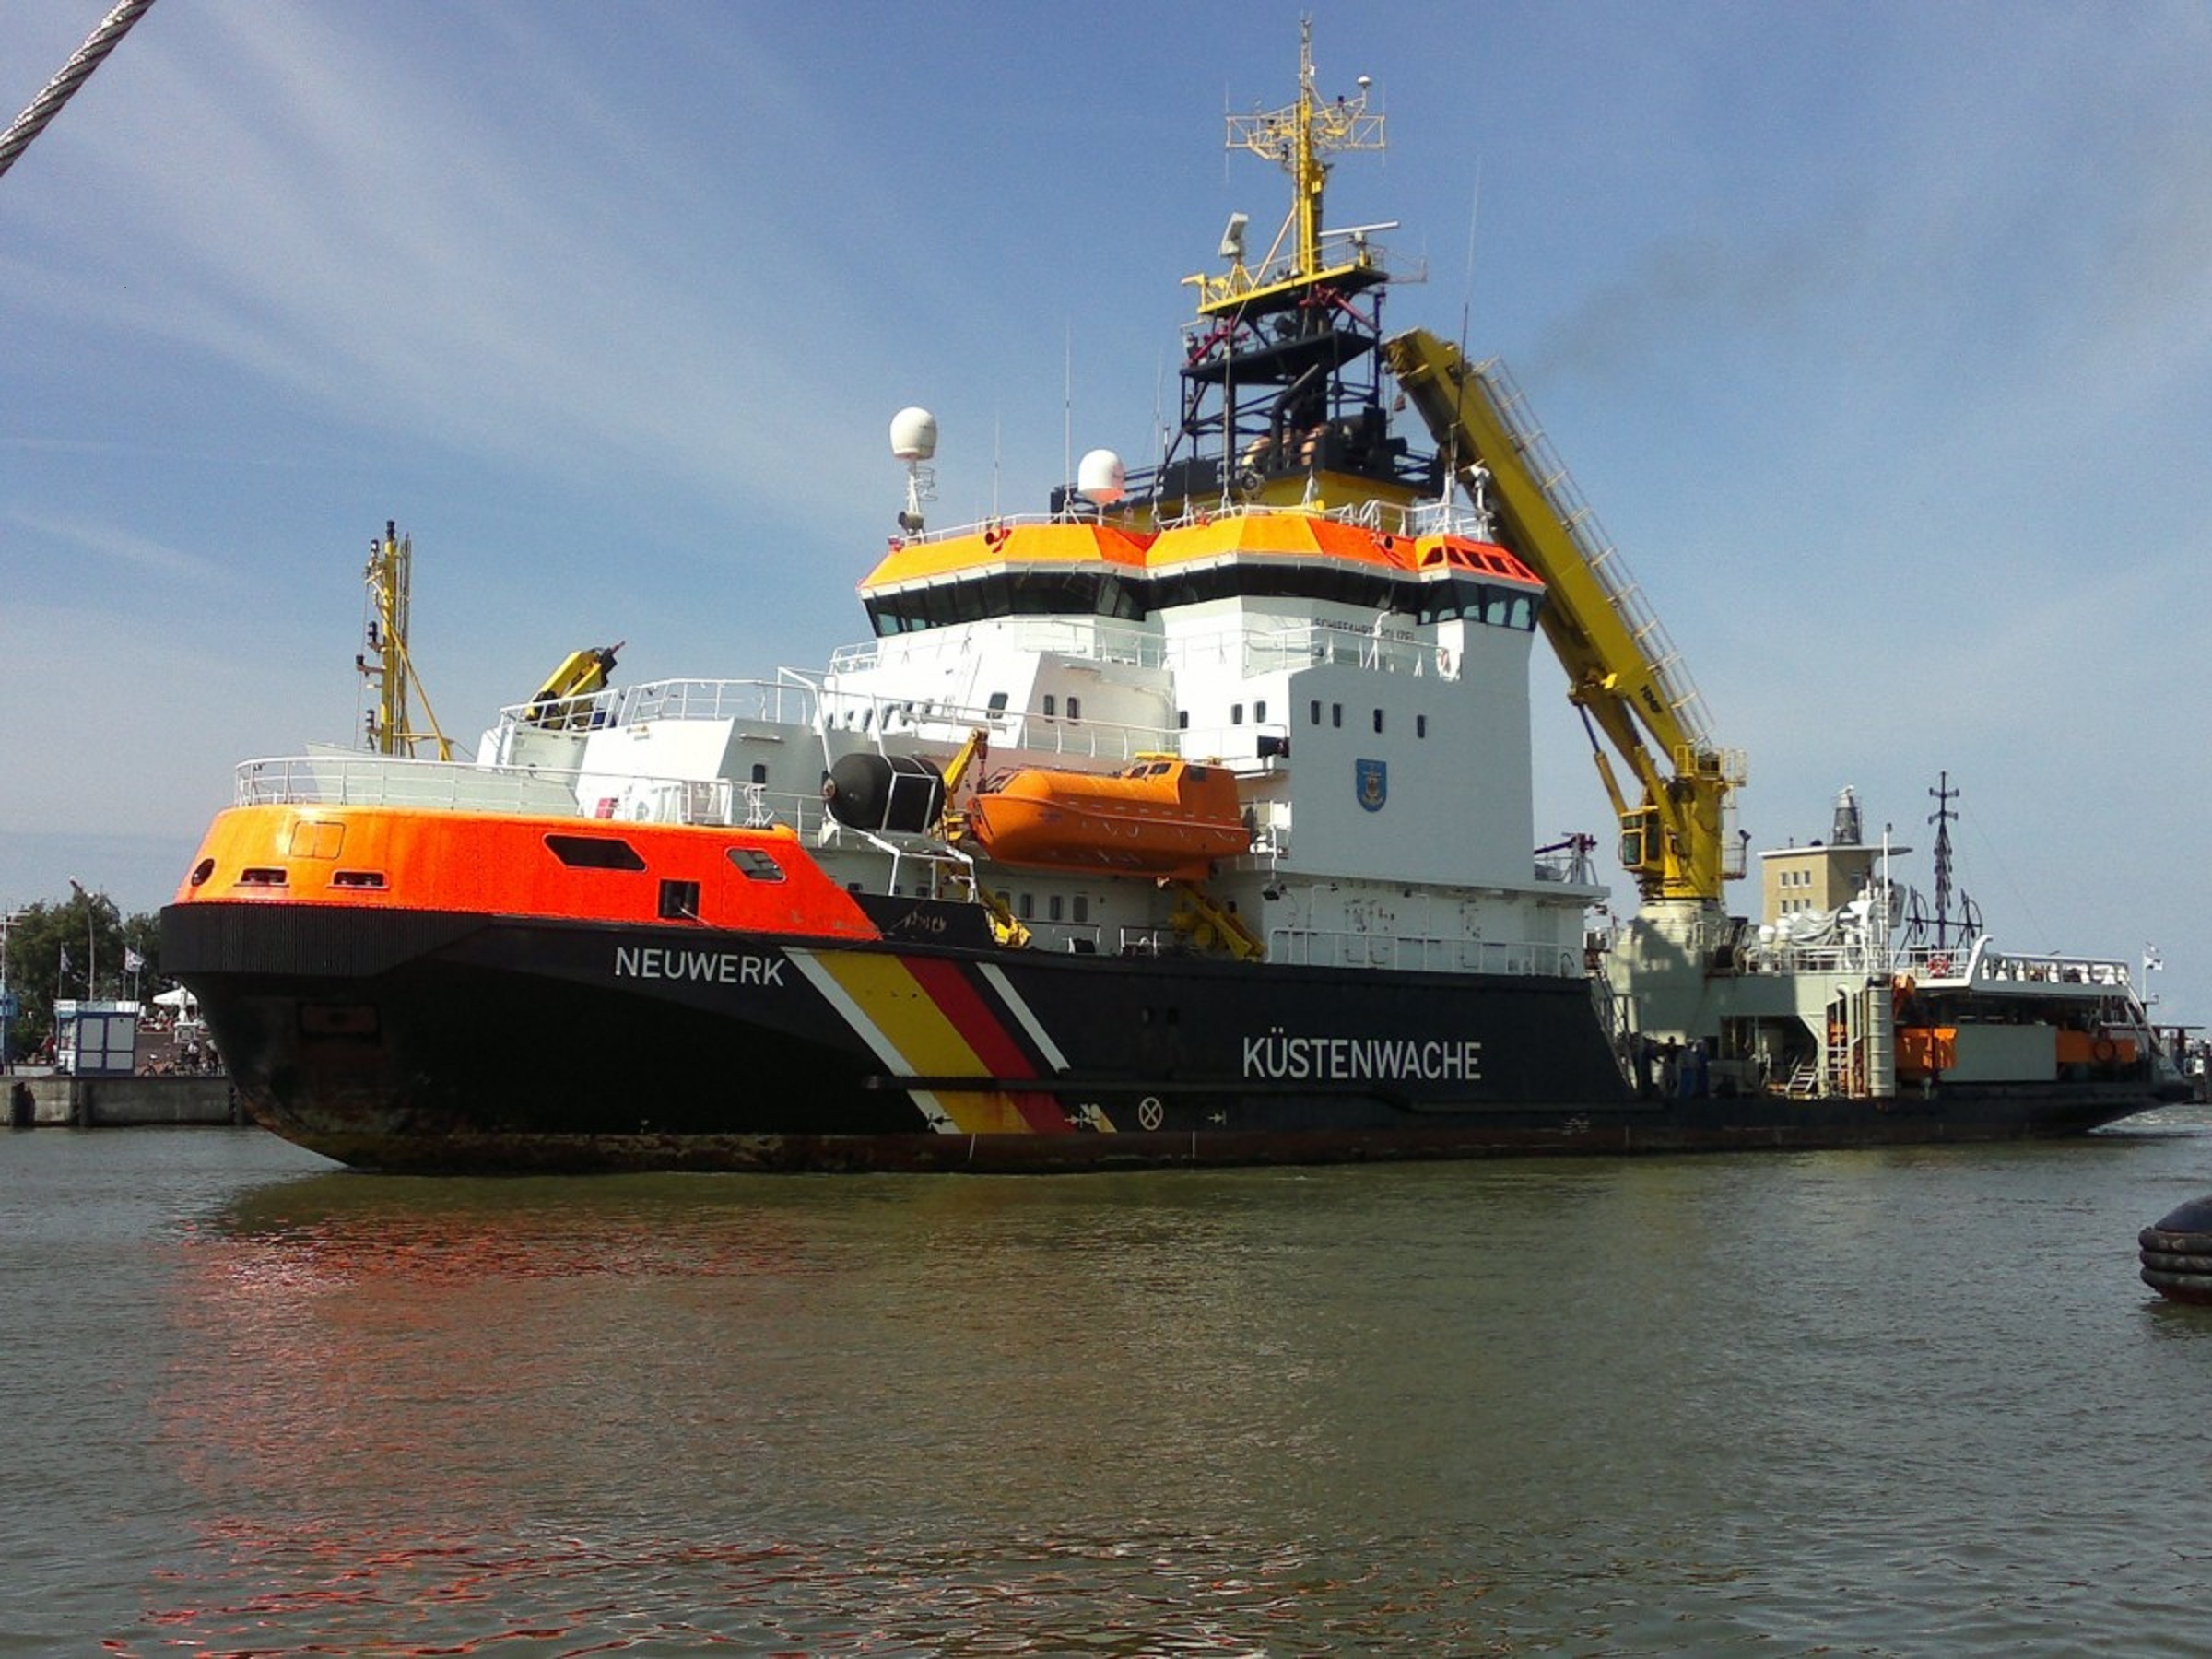
sea, ship, transport, vehicle, harbor, cargo ship, ferry, channel, tugboat, watercraft, cuxhaven, container ship, coast guard, freight transport, pilot boat, neuwerk, bulk carrier, research vessel, floating production storage and offloading, offshore drilling, anchor handling tug supply vessel, platform supply vessel